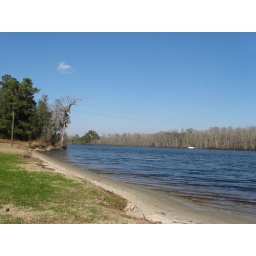
Cape Fear River with sail boat and a small beach on a windy and cool winter day in January 2008.